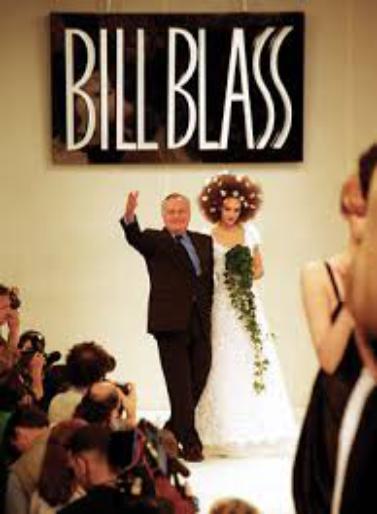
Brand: Bill Blass
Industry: Clothes